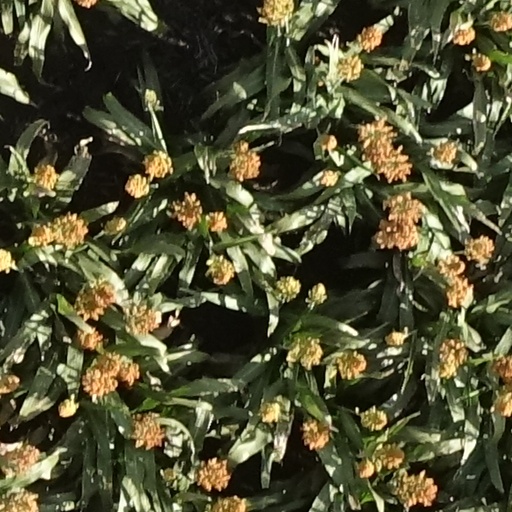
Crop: sorghum